Simple Simon (musical)

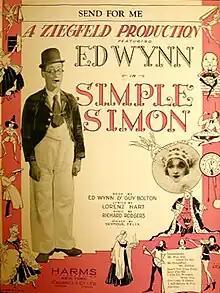
original 1930 sheet music

Simple Simon is a Broadway musical with book by Guy Bolton, and Ed Wynn, lyrics by Lorenz Hart, music by Richard Rodgers, produced by Florenz Ziegfeld Jr., and starring Ed Wynn.